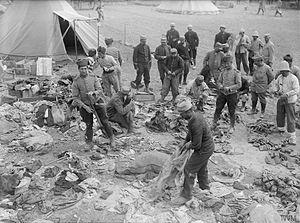
La Légion étrangère est un corps de l'Armée de terre française disposant d'un commandement particulier et comportant plusieurs spécialités : infanterie, cavalerie, génie et troupes aéroportées. La Légion est également indépendante du point de vue de son recrutement.